Jim Sadler

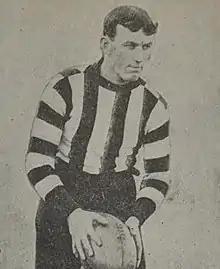
Sadler in 1910

Jim Sadler (28 July 1886 – 19 July 1975) was an Australian rules footballer who played for Collingwood in the Victorian Football League (VFL).